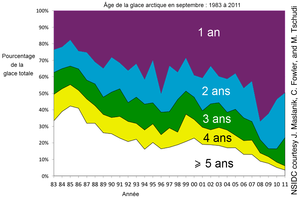
Âge de la glace arctique en septembre pour chaque année de 1983 à 2011.
La banquise est la couche de glace qui se forme à la surface d'une étendue d'eau par solidification des premières couches d'eau, généralement la mer mais aussi les lacs et les rivières. Il ne faut pas confondre cette glace plus ou moins pérenne avec les calottes glaciaires et les inlandsis qui sont constitués quant à eux de glace continentale, c'est-à-dire de précipitations neigeuses accumulées et tassées.